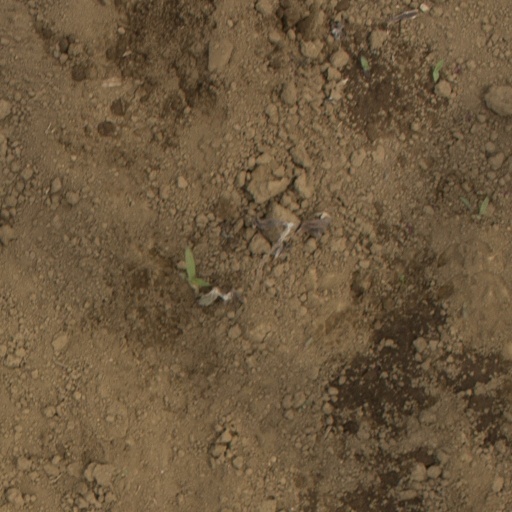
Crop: Jerusalem artichoke